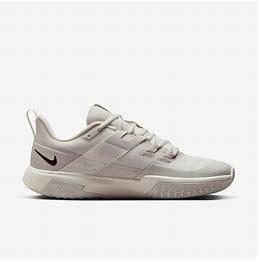
Brand: Nike
Model: Court Vapor Lite